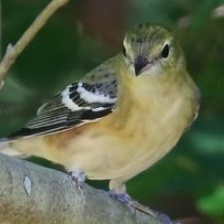
Species: BAY-BREASTED WARBLER
Scientific name: SETOPHAGA CASTANEA